Zuljanah

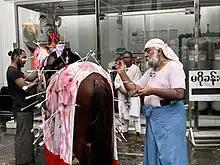
The Yangon Shia community decorating a Zuljanah horse for Ashura

Zuljanah was a grey Arabian Stallion that belonged to Husayn ibn Ali. He was bred and raised by Muhammad. Zuljanah was known to be very loyal and was famous for his strength, endurance and devotion. It is said that he shielded Husayn ibn Ali with his body and was injured taking an arrow meant for his master during the Battle of Karbala. When Husayn ibn Ali succumbed to his injuries, Zuljanah returned bloodied to his family, alerting them to the ambush and died after discharging his final duty. During the Muharram procession, a decorated riderless horse representing the historic sacrifice is honoured by the devotees.